Mungaru Male

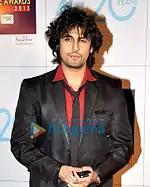
Anisutide song sung by Sonu Nigam

Mano Murthy scored the film's background music and its soundtrack, lyrics for which was penned by Jayant Kaikini, Yogaraj Bhat, Kaviraj and Hrudaya Shiva. The soundtrack album consists of seven tracks. Anand Audio bought the distribution rights for 500,000. It was released on 6 November 2006 in Bangalore.